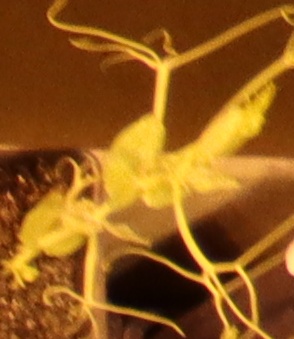
Label: Field Pea